Grand Ole Opry

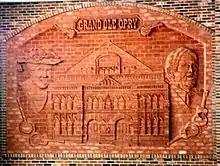
Decorative brickwork at Opryland Hotel depicting Ryman Auditorium with Minnie Pearl and Roy Acuff

The "Grand Ole Opry" started as the "WSM Barn Dance" in the new fifth-floor radio studio of the National Life & Accident Insurance Company in downtown Nashville on November 28, 1925. On October 17, 1925, management began a program featuring "Dr. Humphrey Bate and his string quartet of old-time musicians." On November 2, WSM hired long-time announcer and program director George D. Hay, an enterprising pioneer from the "National Barn Dance" program at WLS in Chicago, who was also named the most popular radio announcer in America as a result of his radio work with both WLS and WMC in Memphis, Tennessee. Though only 29 when he was hired by WSM and turned 30 a week later, Hay (known as the "Solemn Old Judge") launched the "WSM Barn Dance" with 77-year-old fiddler Uncle Jimmy Thompson on November 28, 1925, and that date is celebrated as the day the "Grand Ole Opry" began.